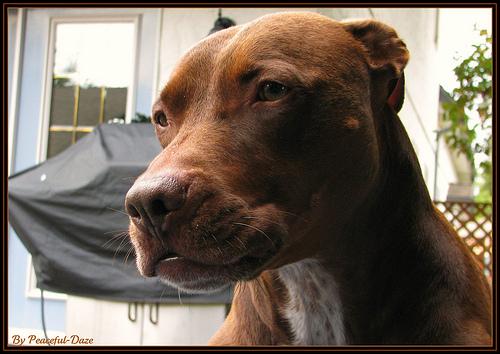
Breed: american pit bull terrier